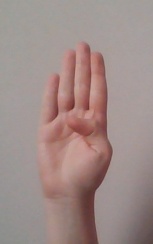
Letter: kaaf